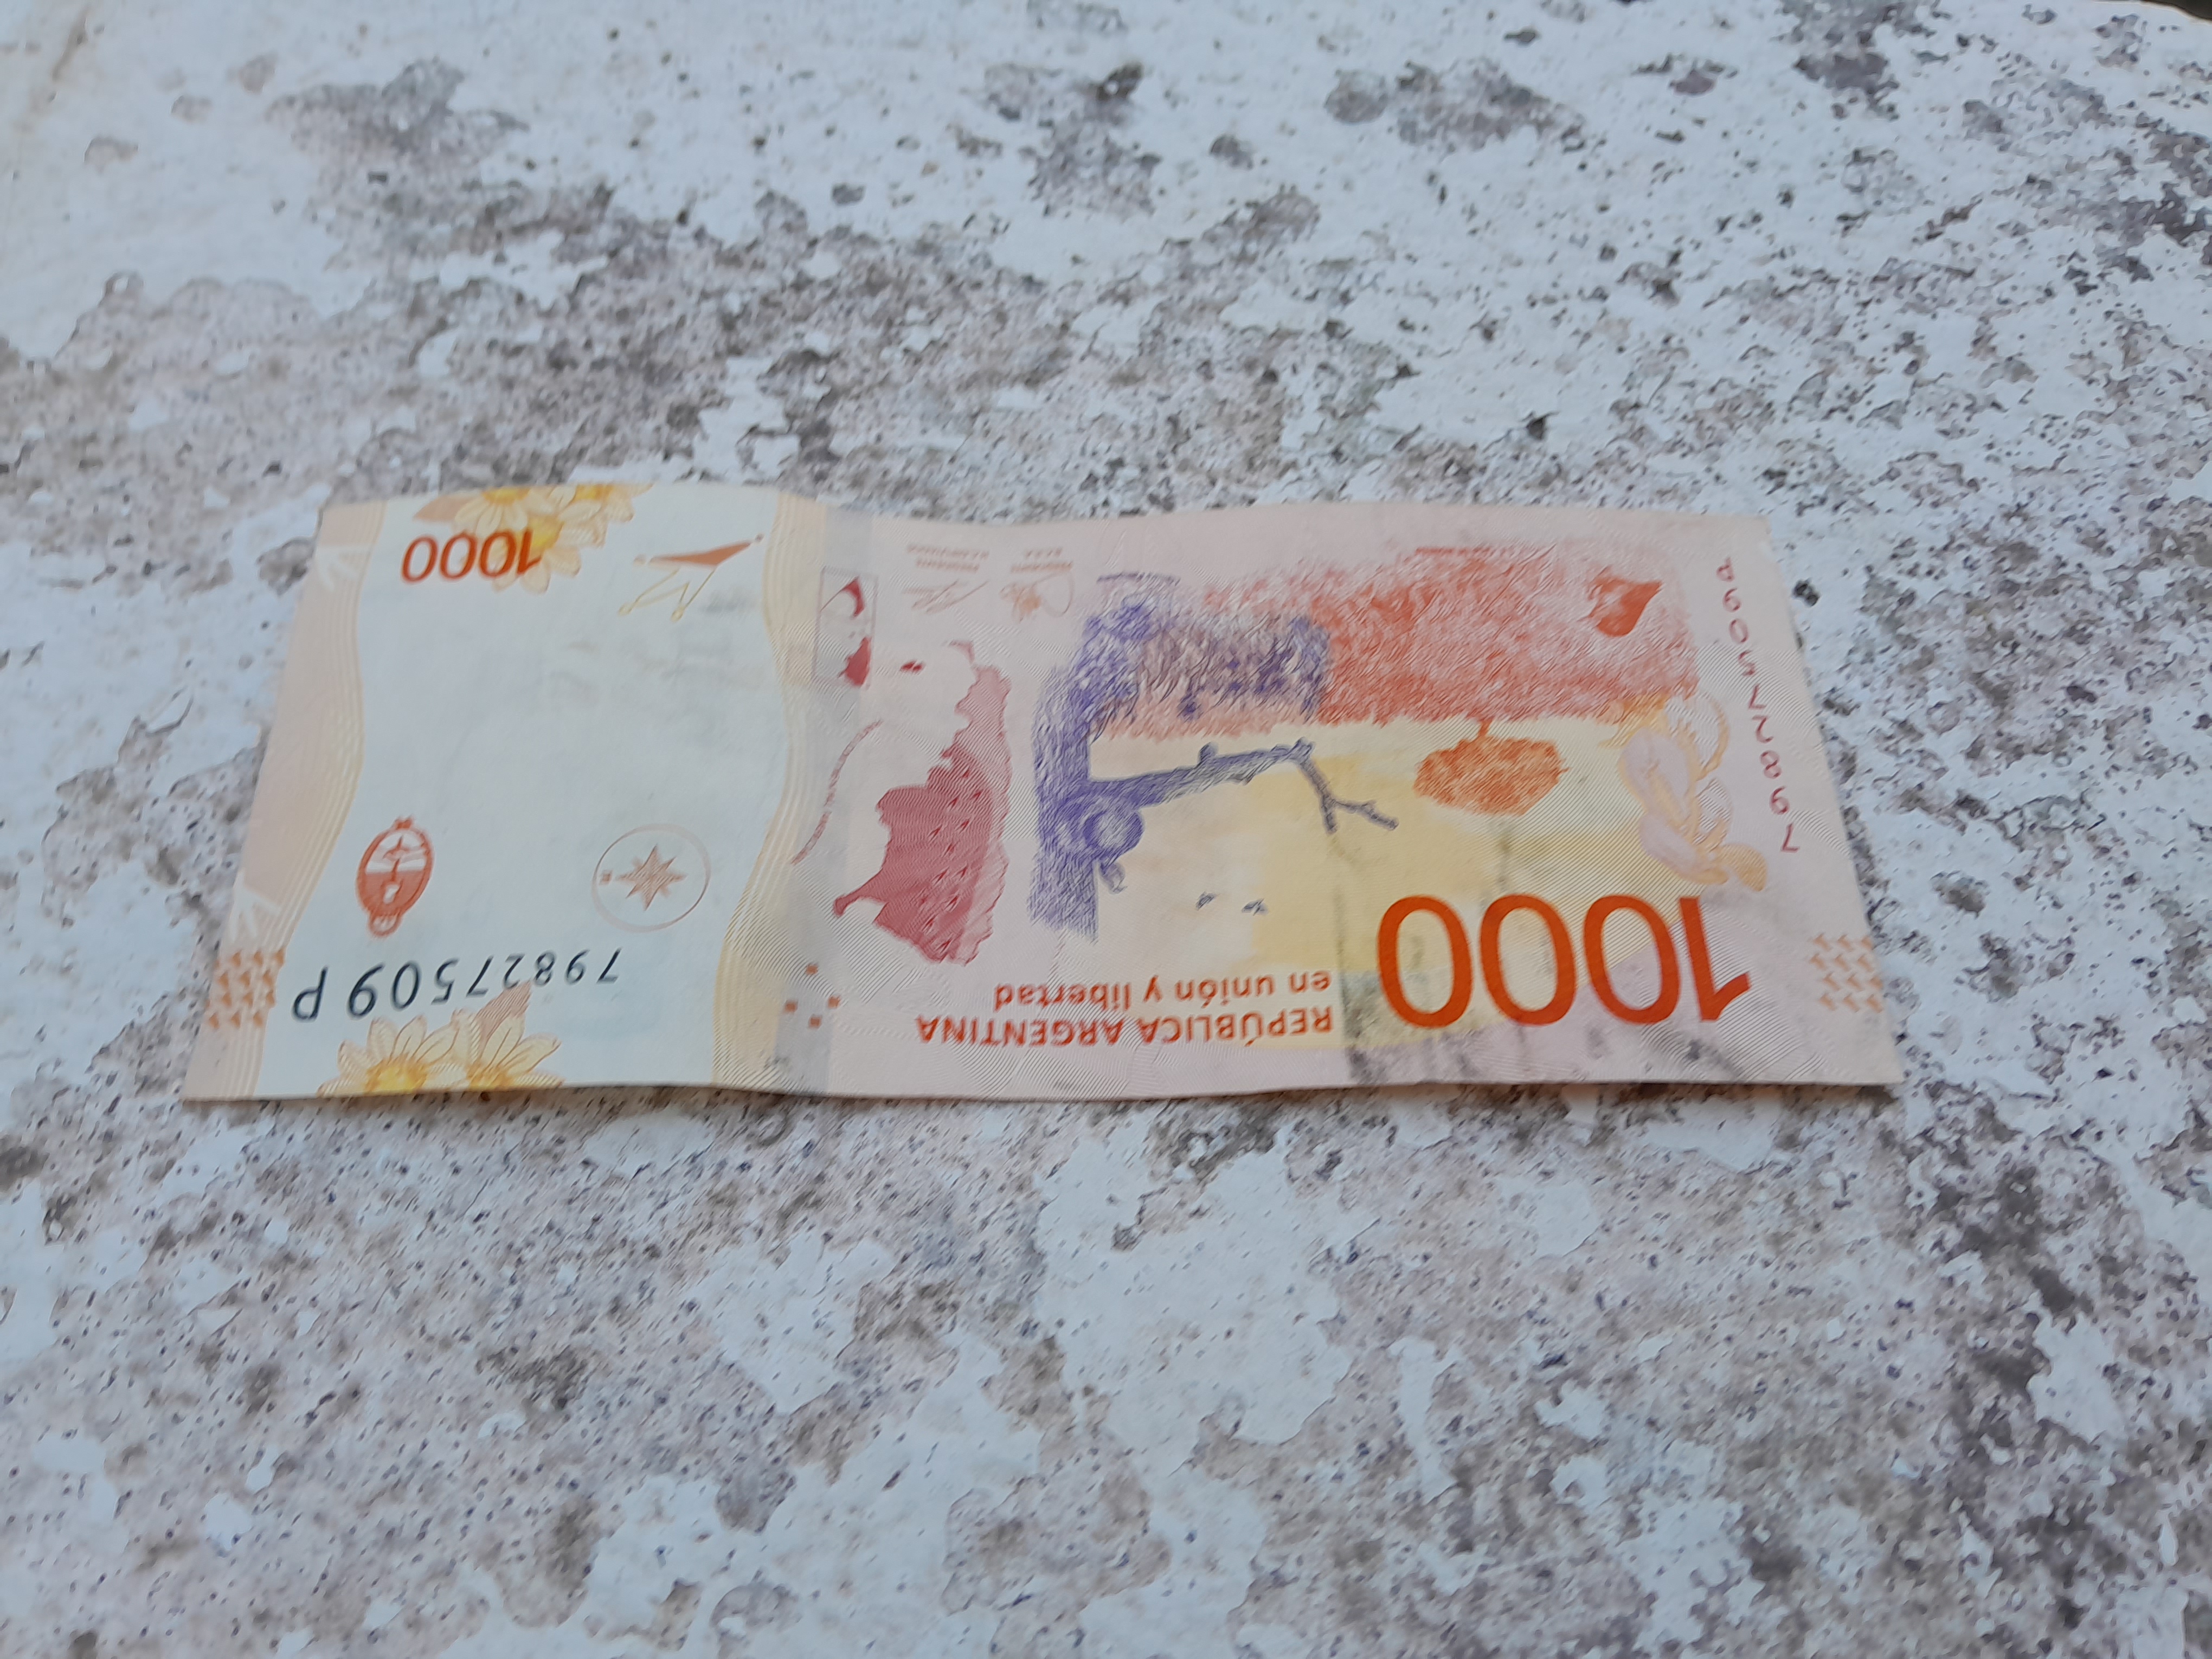
Denominación: 1000